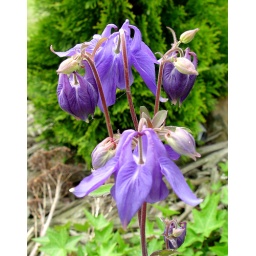
Saw this pretty purple flower at a neighbour's while walking around our block today. (09-05-18-8458)